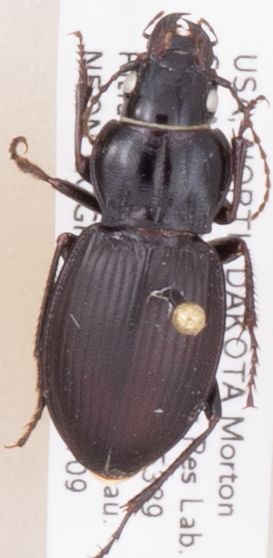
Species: Cyclotrachelus torvus
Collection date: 2019-07-09
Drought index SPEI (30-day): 0.17
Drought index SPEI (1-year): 1.28
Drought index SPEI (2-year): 1.13